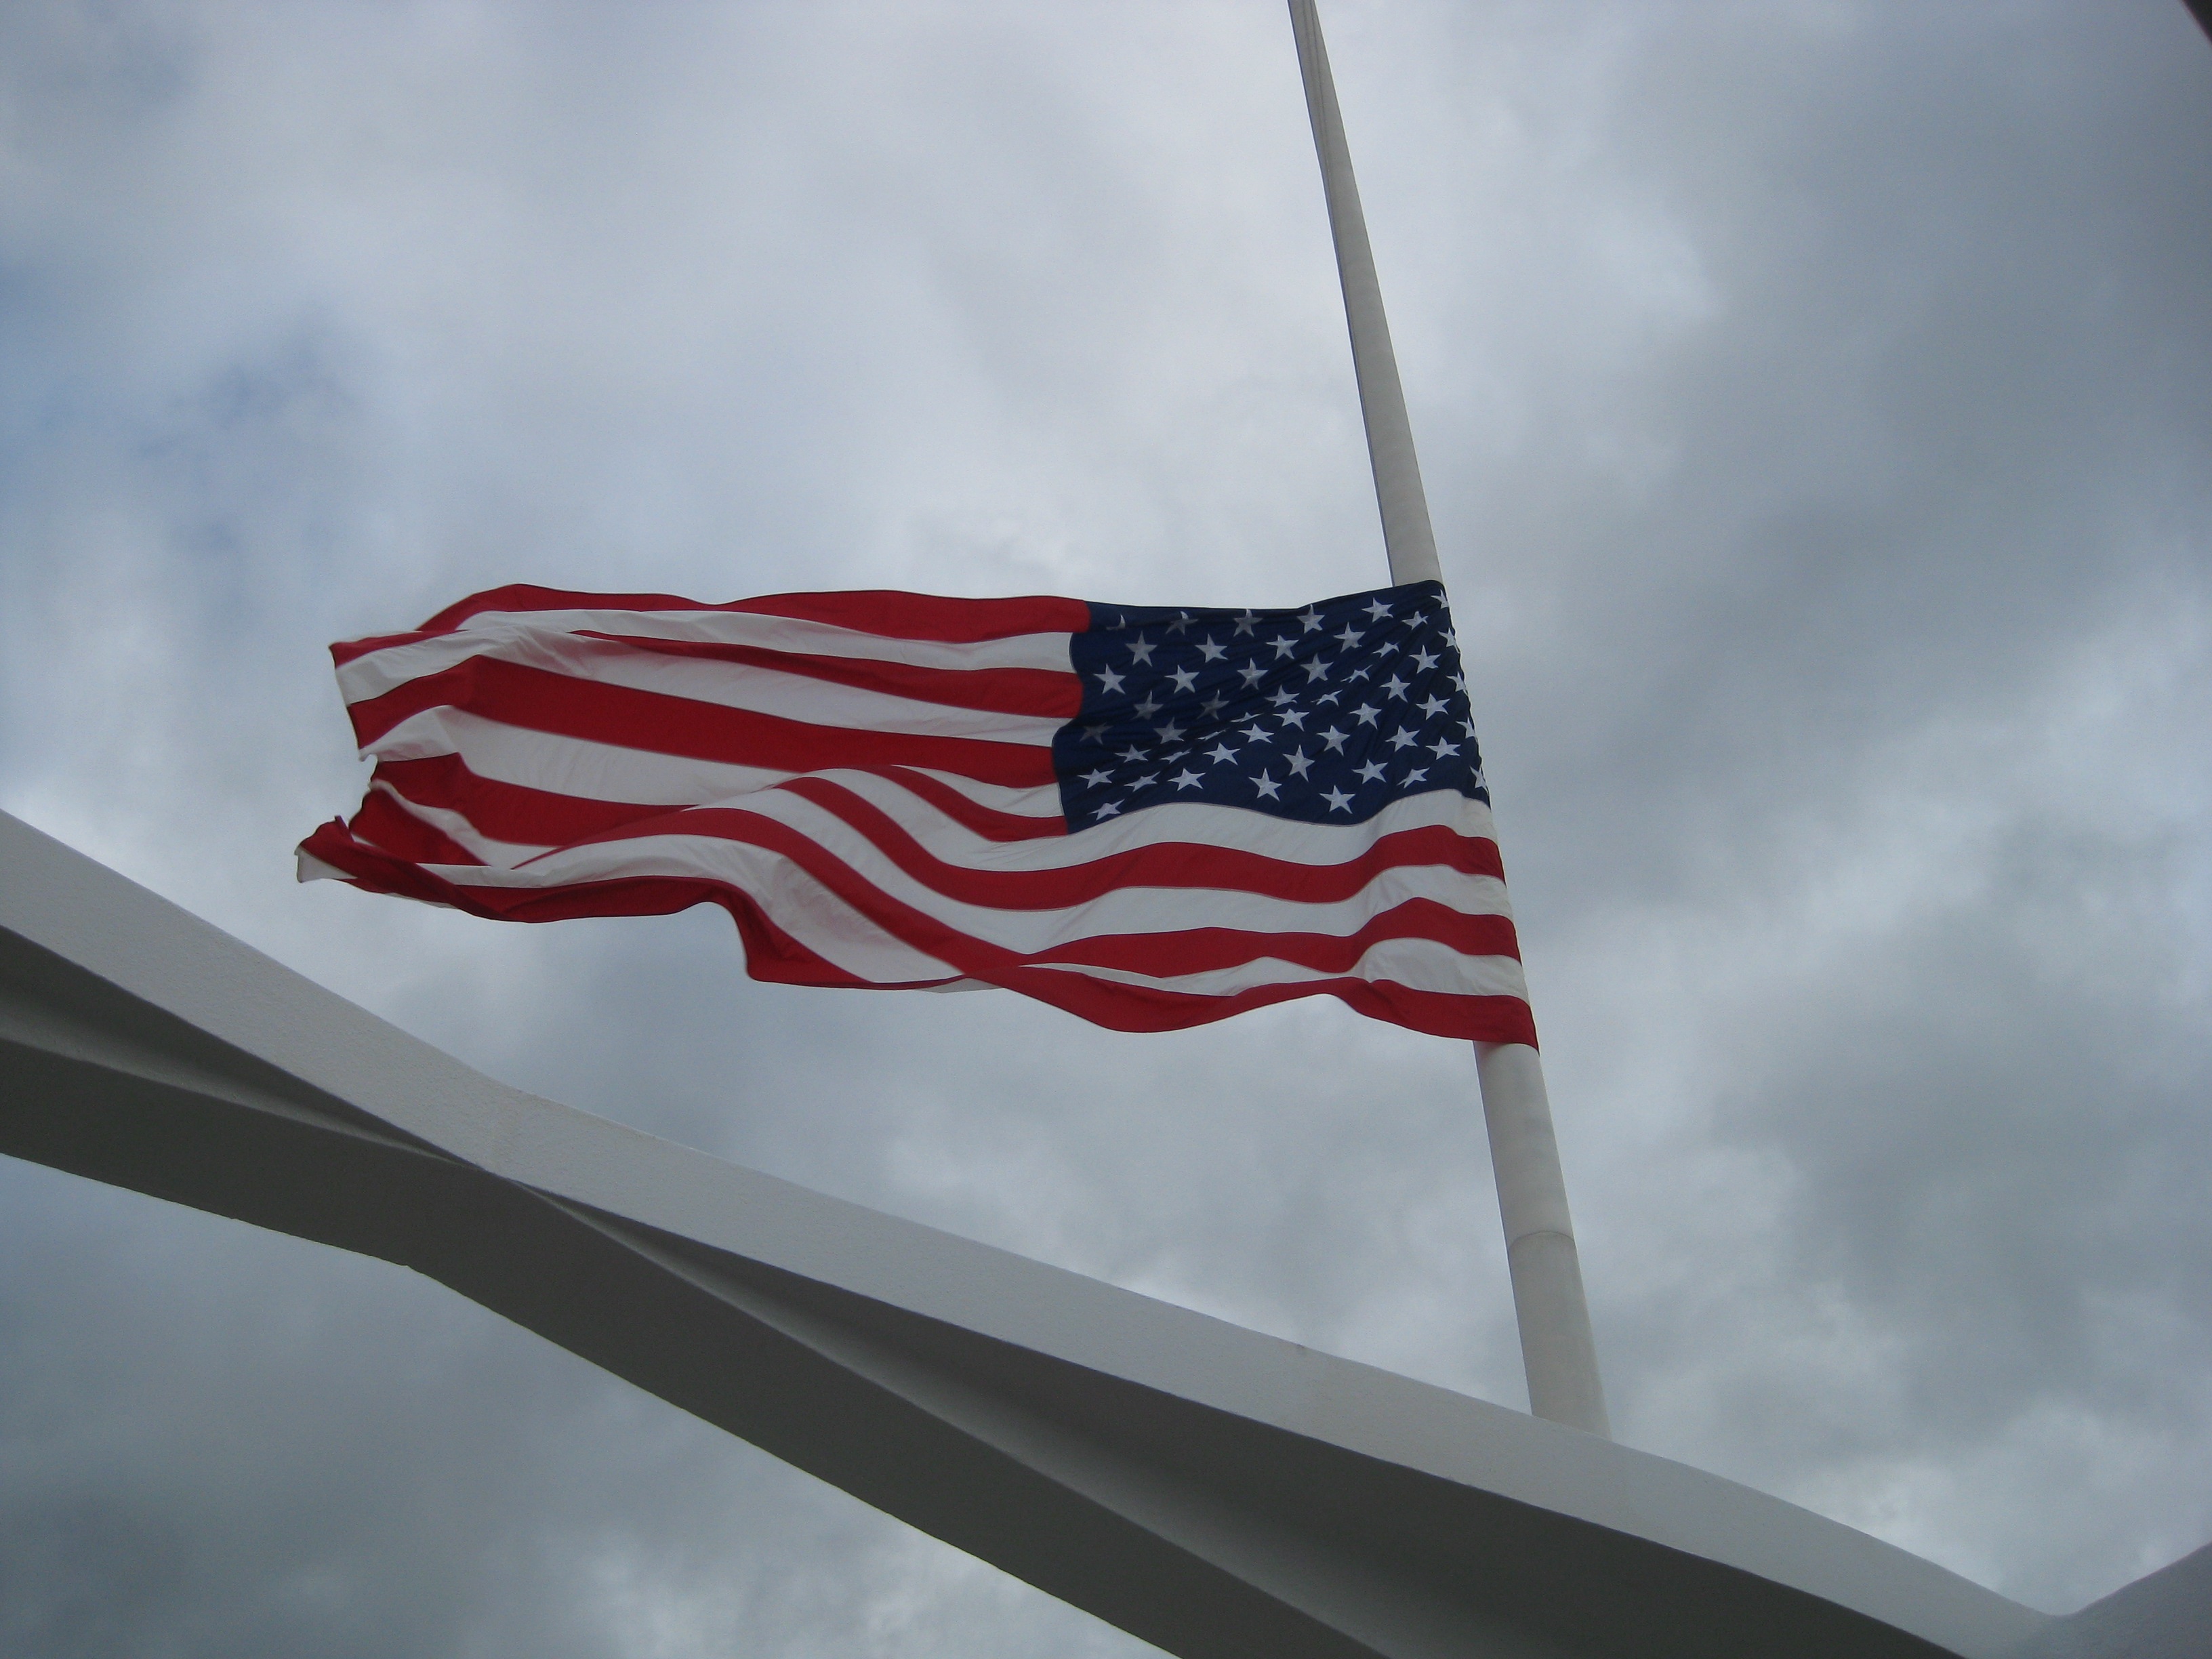
line, symbol, flag, usa, america, hawaii, united states, memorial, icon, patriotic, pearl harbor, uss arizona, flag of the united states, half staff